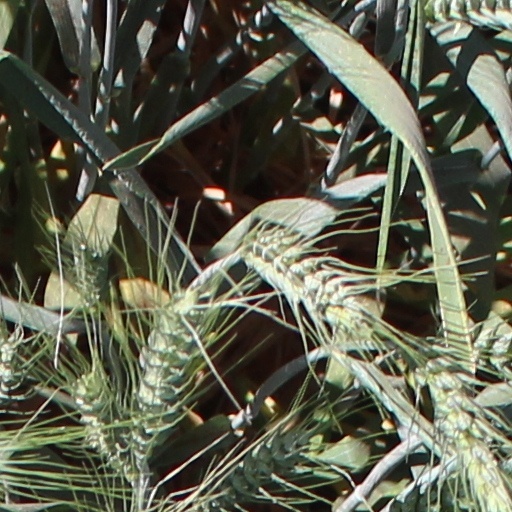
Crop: wheat